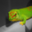
Label: lizard